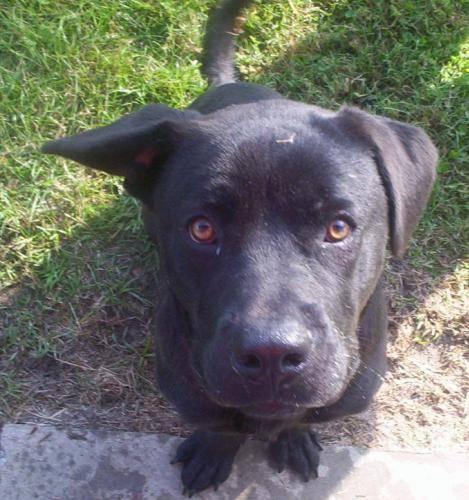
dog